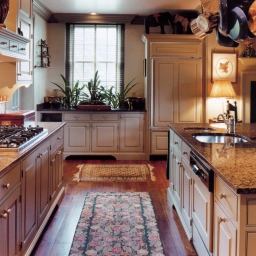
Room type: kitchen